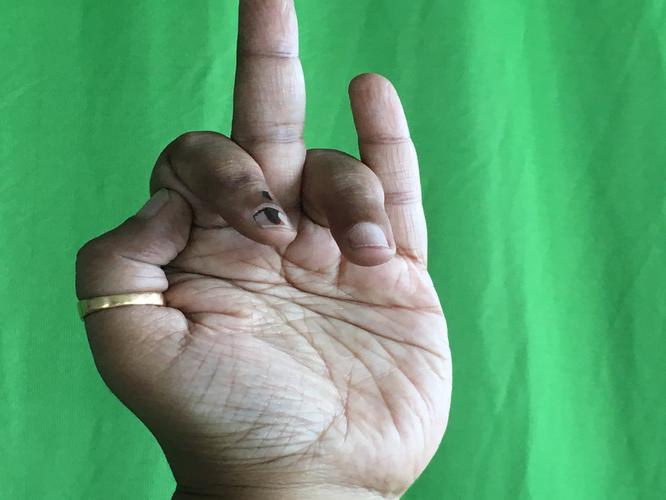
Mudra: Shukatundam
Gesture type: single_hand